Jack Kemp

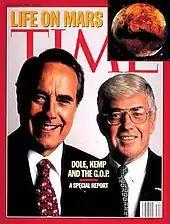
Bob Dole and Kemp were featured on the cover of "Time", but were nearly displaced by a story about Mars (inset on cover)

Kemp had a reputation as the highest-profile progressive Republican. When Dole declined an invitation to speak to the National Association for the Advancement of Colored People, he suggested Kemp as a substitute even before Kemp had become the vice presidential nominee. On August 5, 1996, Dole announced a 15% across-the-board tax cut in response to both the Forbes campaign and Kemp's tax reform commission. Several of Dole's other campaign ideas came from Kemp and Bill Bennett's Empower America, which had Jeane Kirkpatrick, Weber, Forbes and Alexander as principals. For example, Dole borrowed Kirkpatrick's tough foreign policy, Bennett's "right conduct" and even Alexander's school choice interest.